Val Shawcross

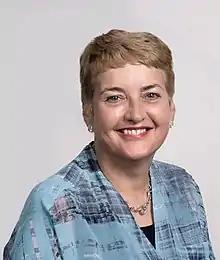
Shawcross in 2020

Valerie Shawcross is a British politician who served as Deputy Mayor of London for Transport from 2016 to 2018. A member of the Labour Co-operative parties, she was Member of the London Assembly for Lambeth and Southwark from 2000 to 2016.